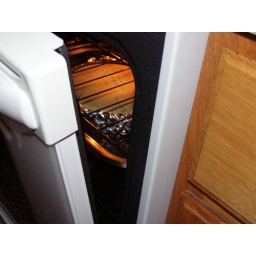
Cheesecake in oven with door ajar.